Electronic circuit

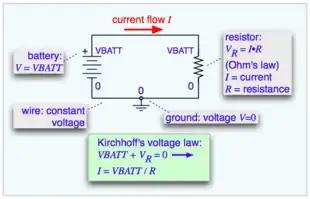
A simple schematic showing wires, a resistor, and a battery

The basic components of analog circuits are wires, resistors, capacitors, inductors, diodes, and transistors. Analog circuits are very commonly represented in schematic diagrams, in which wires are shown as lines, and each component has a unique symbol. Analog circuit analysis employs Kirchhoff's circuit laws: all the currents at a node (a place where wires meet), and the voltage around a closed loop of wires is 0. Wires are usually treated as ideal zero-voltage interconnections; any resistance or reactance is captured by explicitly adding a parasitic element, such as a discrete resistor or inductor. Active components such as transistors are often treated as controlled current or voltage sources: for example, a field-effect transistor can be modeled as a current source from the source to the drain, with the current controlled by the gate-source voltage.